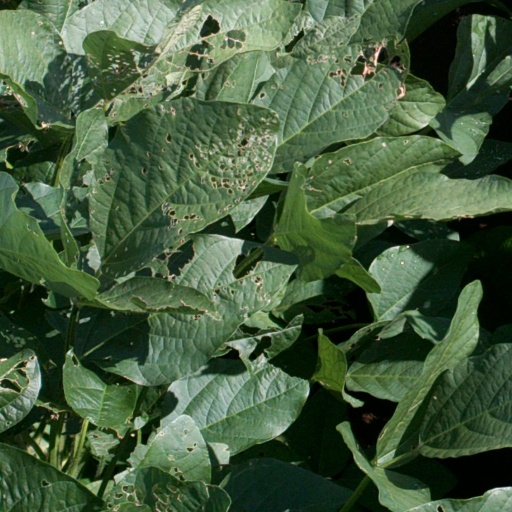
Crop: soybean